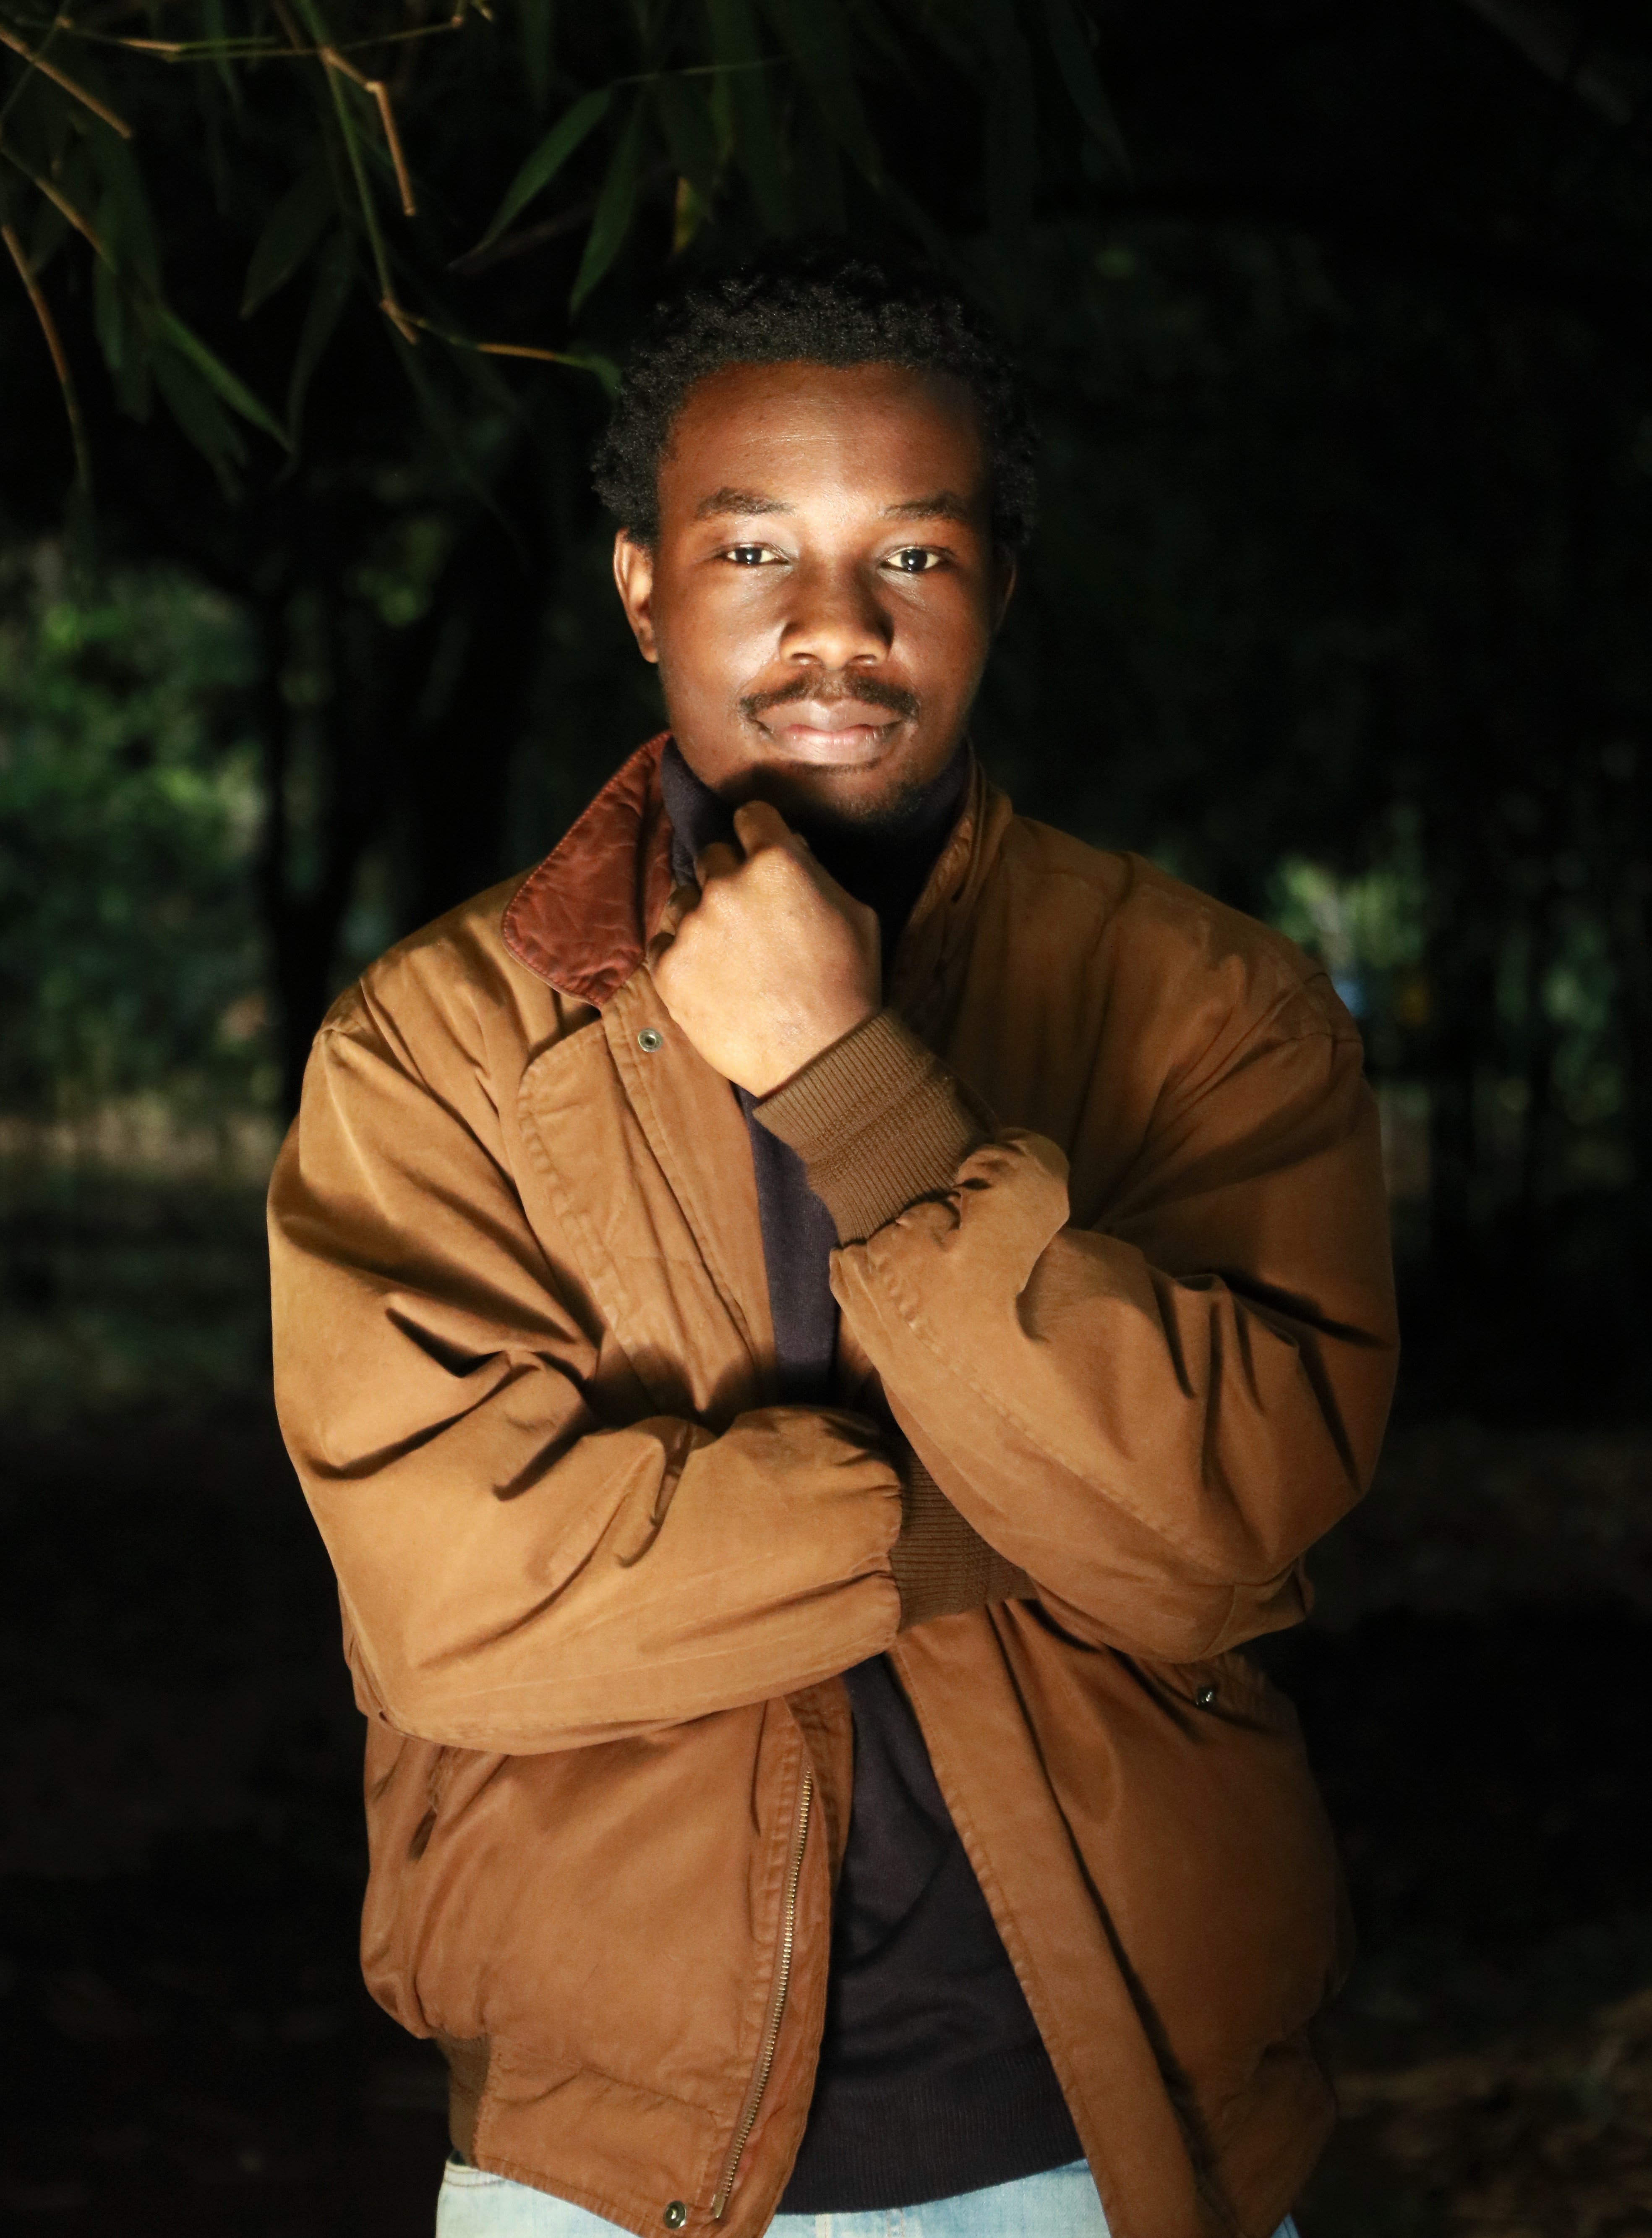
human, photography, smile, facial hair, adaptation, portrait, portrait photography, flash photography, beard